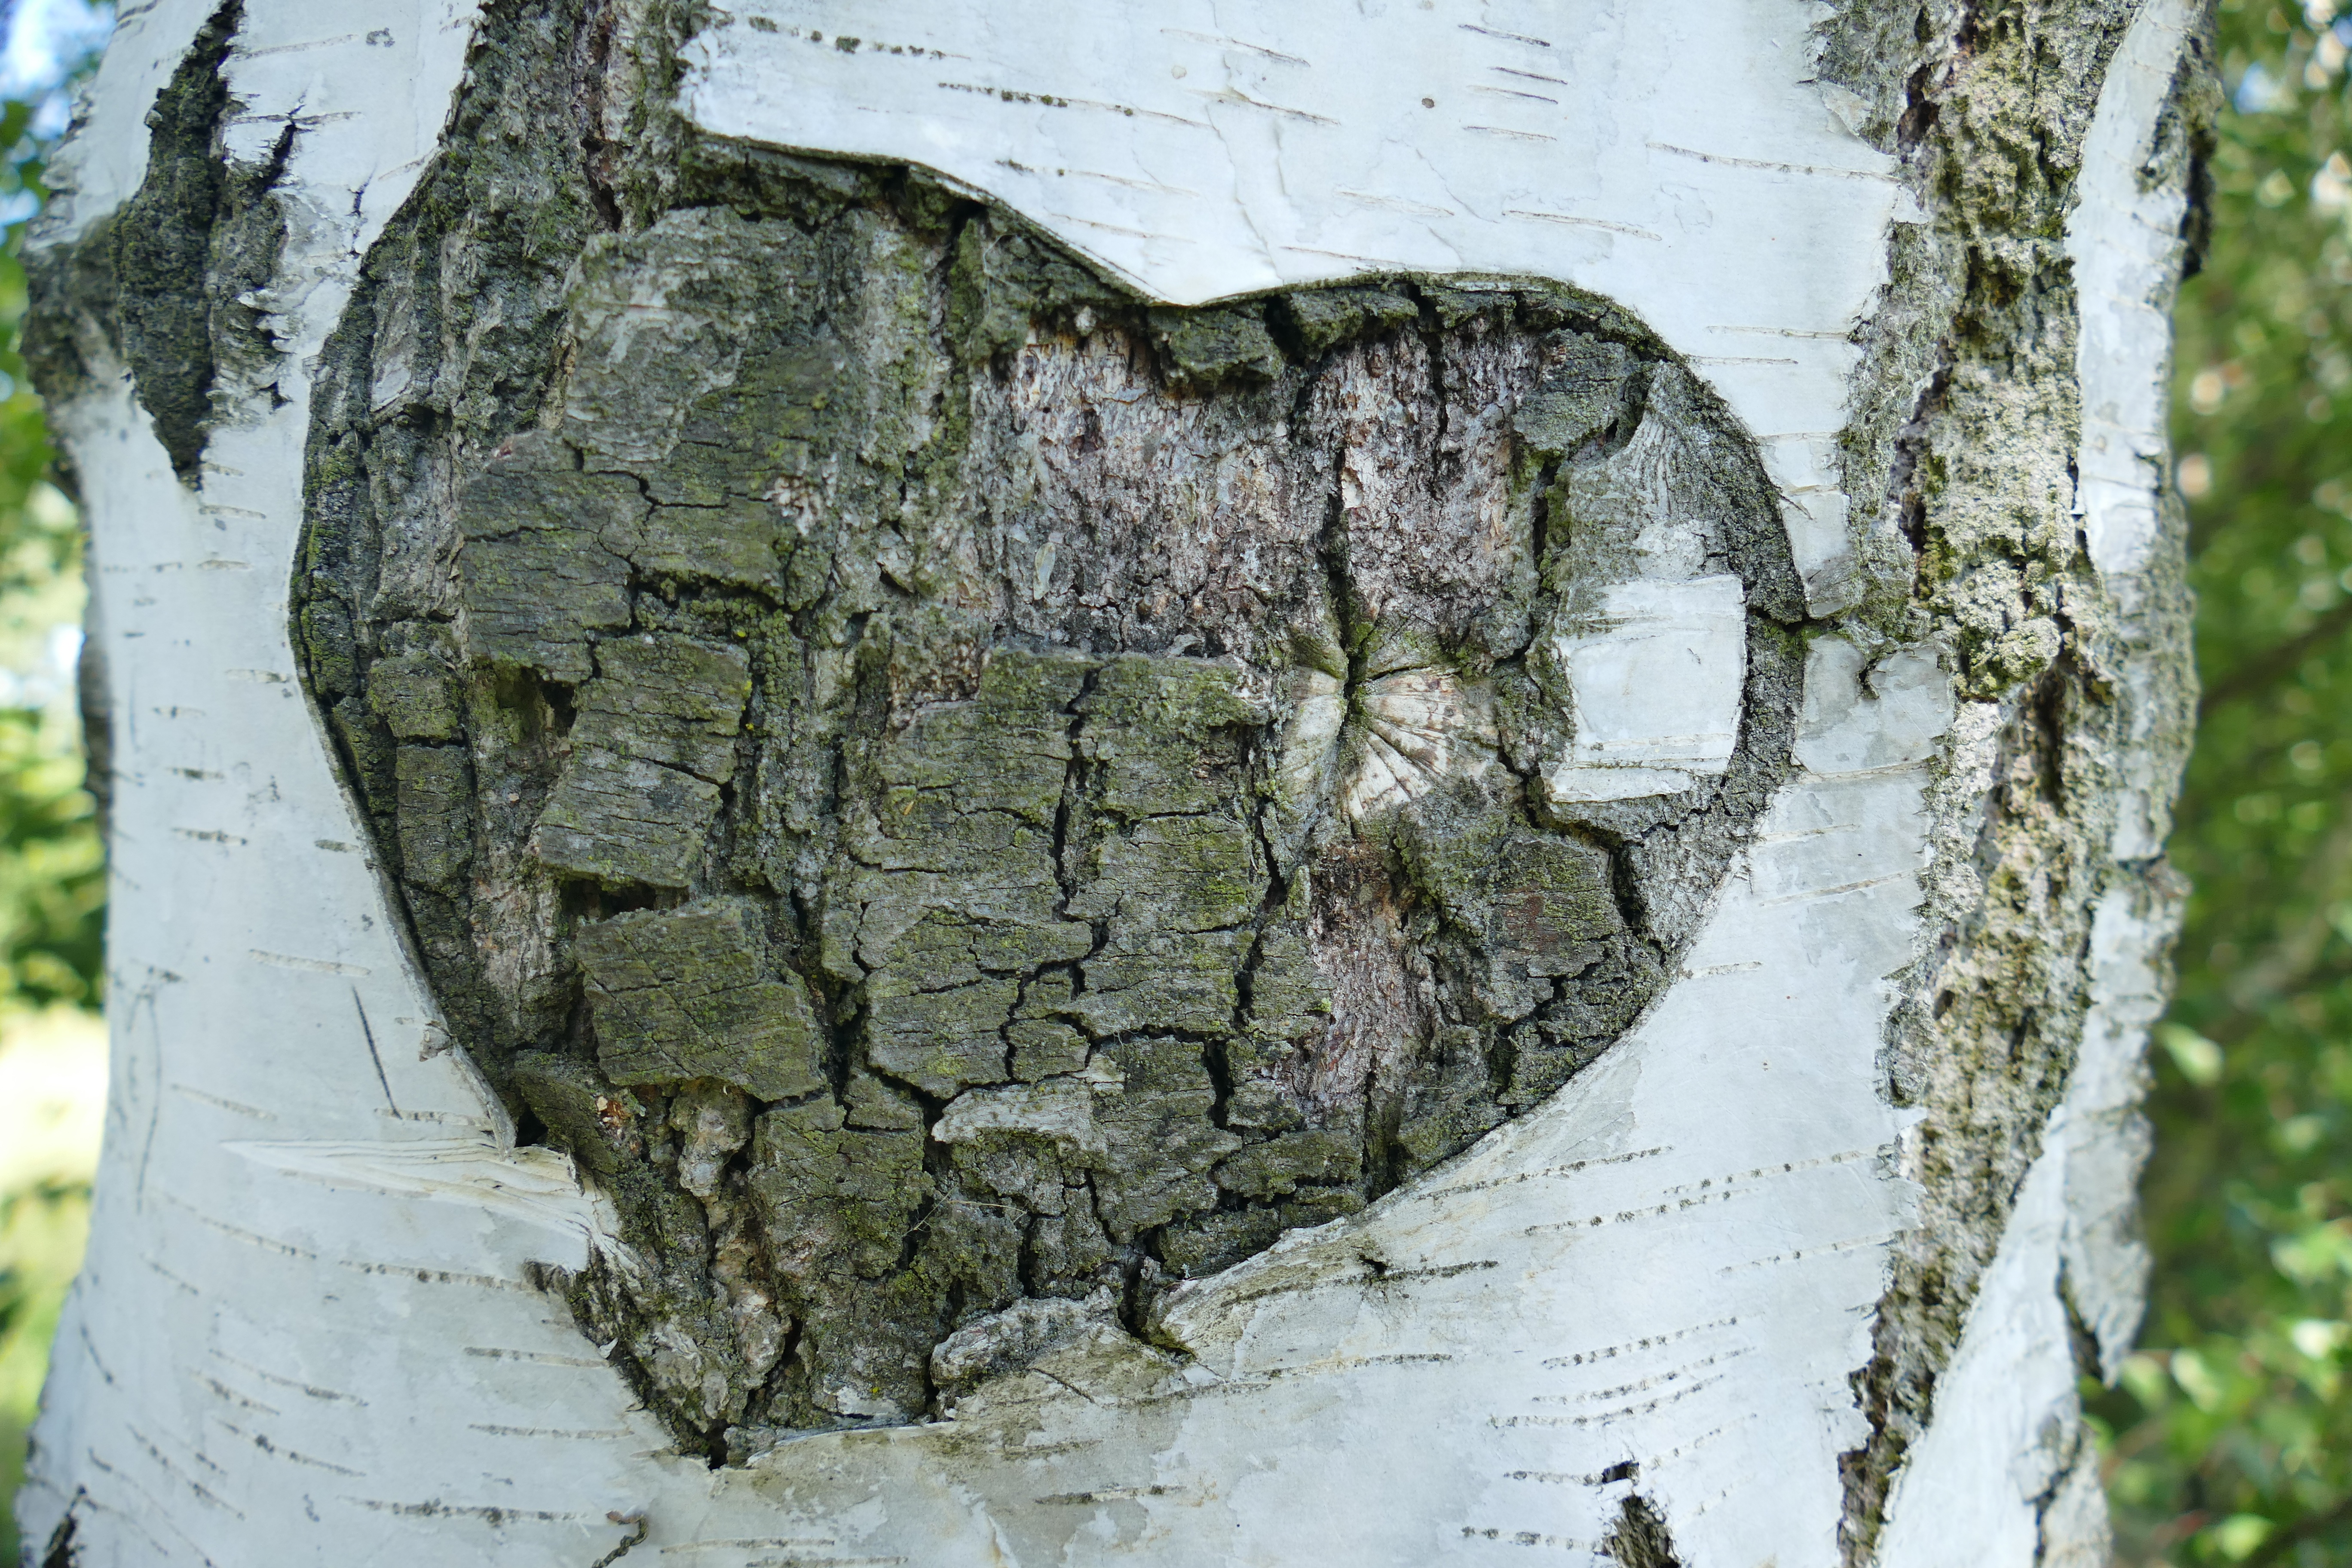
tree, plant, wood, leaf, trunk, old, wall, bark, love, heart, green, birch, oak, flowering plant, promise, woody plant, land plant